Angelillo

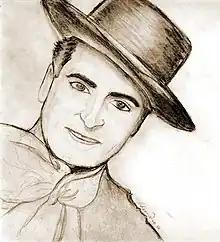
Artist's depiction of Angelillo

Ángel Sampedro Montero (12 January 1908 in Vallecas, Madrid- 24 November 1973 in Buenos Aires, Argentina), better known as Angelillo, was a Spanish singer of popular songs in his time. He has been described as a "popular idol of the flamenco copla", a very particular style of flamenco, along with fandangos, soleares, saetas, caracoles and tarantas etc. He was also one of the earliest singers to sing in a forced falsetto in flamenco. He was also an actor in musical films of Andalusian folklore: He appeared in films such as "La hija de Juan Simón" (1935) and "Suspiros de Triana" (1955), becoming a film star for Filmófono and working with esteemed directors such as Luis Buñuel, which led to him being nicknamed “the nightingale of Andalusia”.